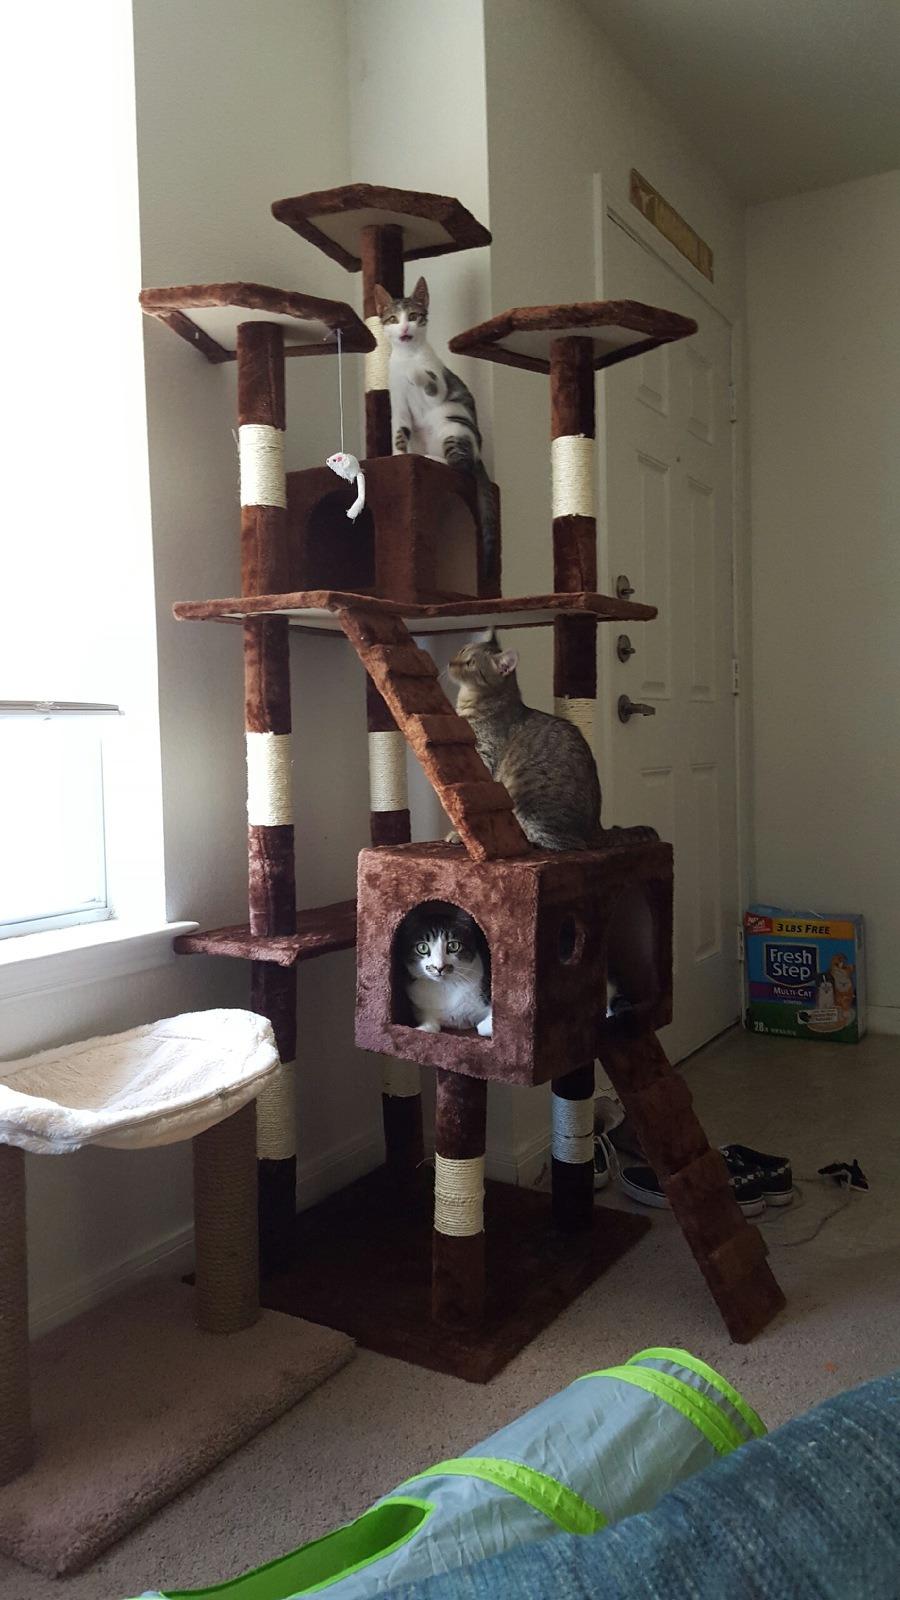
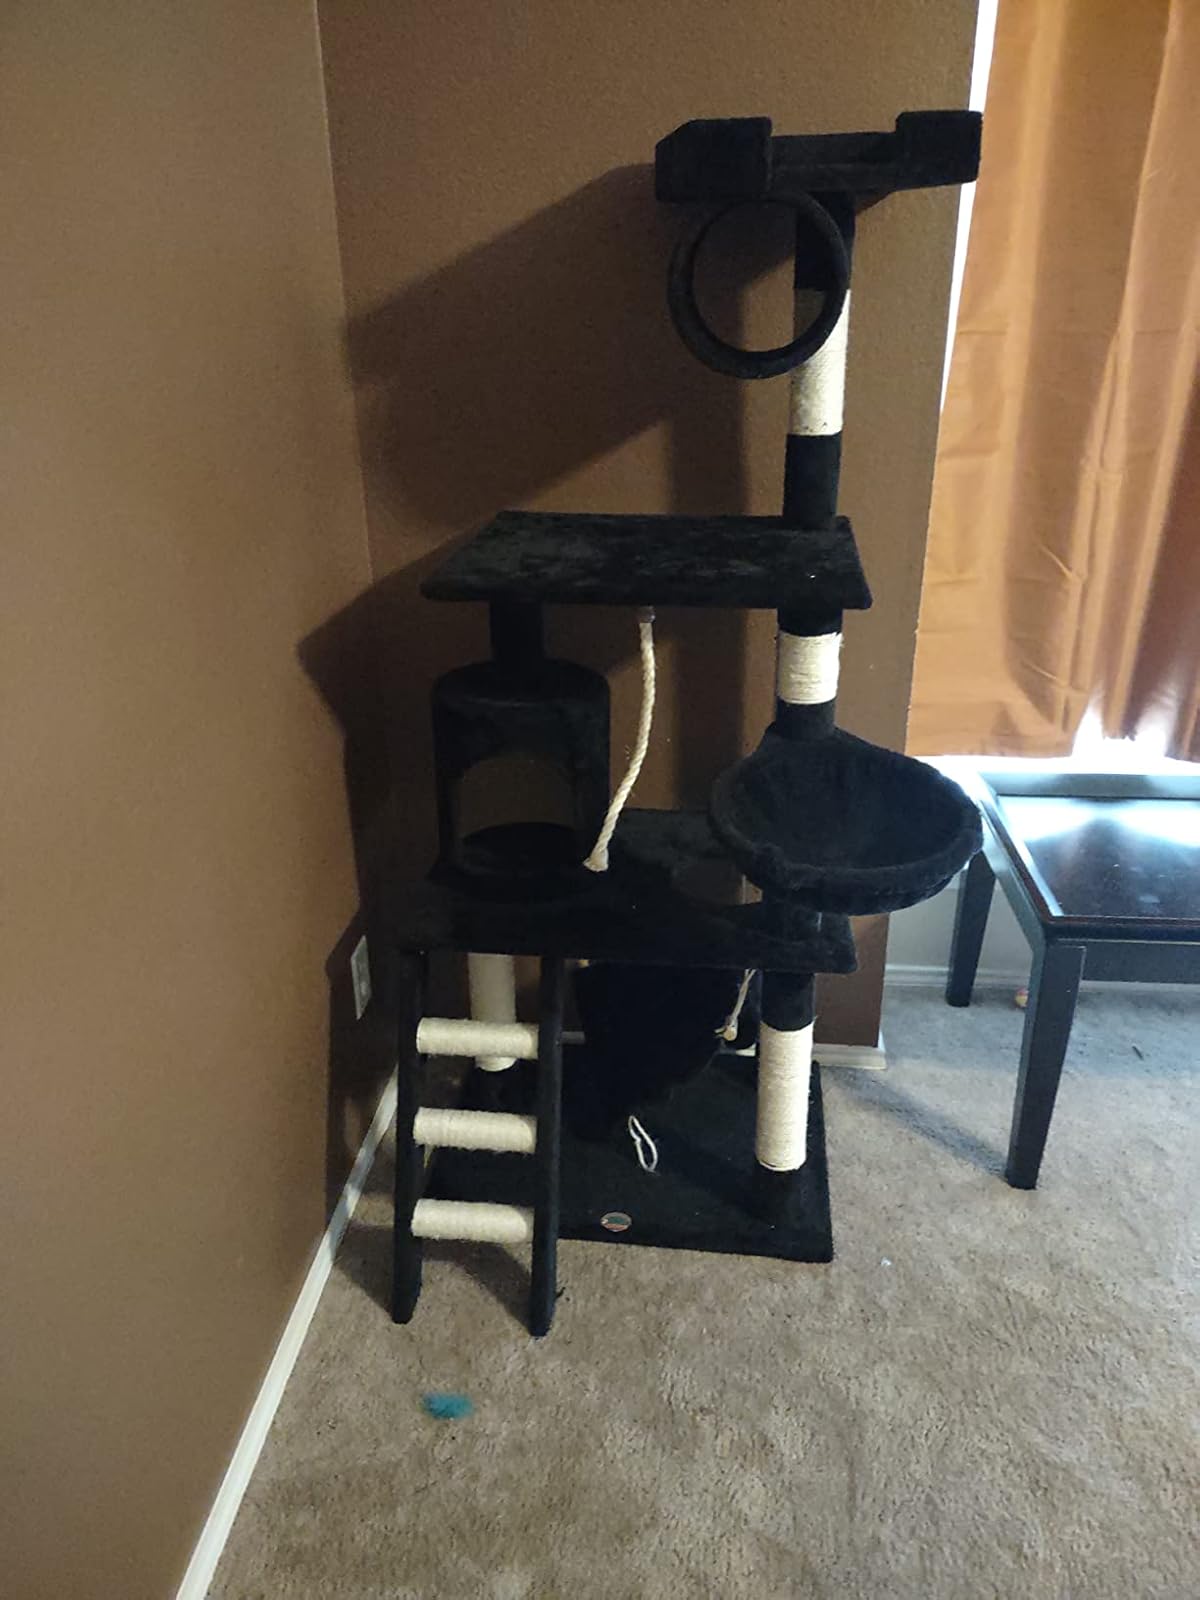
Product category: items_cat tree
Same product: no